Stelka

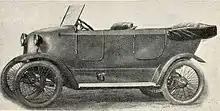
1924 Stelka

Rudolf Stelšovský, výroba automobilů was a Czech automobile manufacturer.